Martin Heinrich

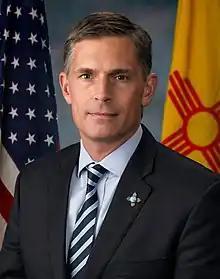
Official portrait, 2019

Martin Trevor Heinrich (born October 17, 1971) is an American politician serving as the senior United States senator from New Mexico, a seat he has held since 2013. A member of the Democratic Party, Heinrich served as the U.S. representative from from 2009 to 2013. He and fellow senator Ben Ray Luján are the co-deans of New Mexico's congressional delegation.